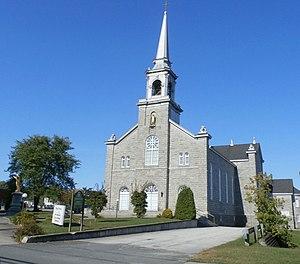
Église de Saint-Janvier, Weedon.
Weedon est une municipalité du Québec située dans la MRC du Haut-Saint-François en Estrie.